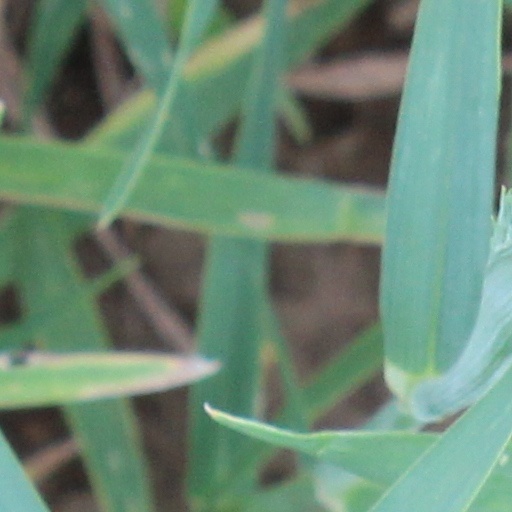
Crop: wheat